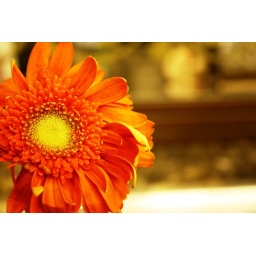
the bright orange color contrasted the yellow within it and made it seem so fresh....cam: canon rebel xsi / lens 18-55mm